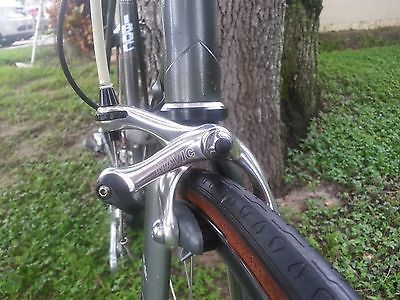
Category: bicycle